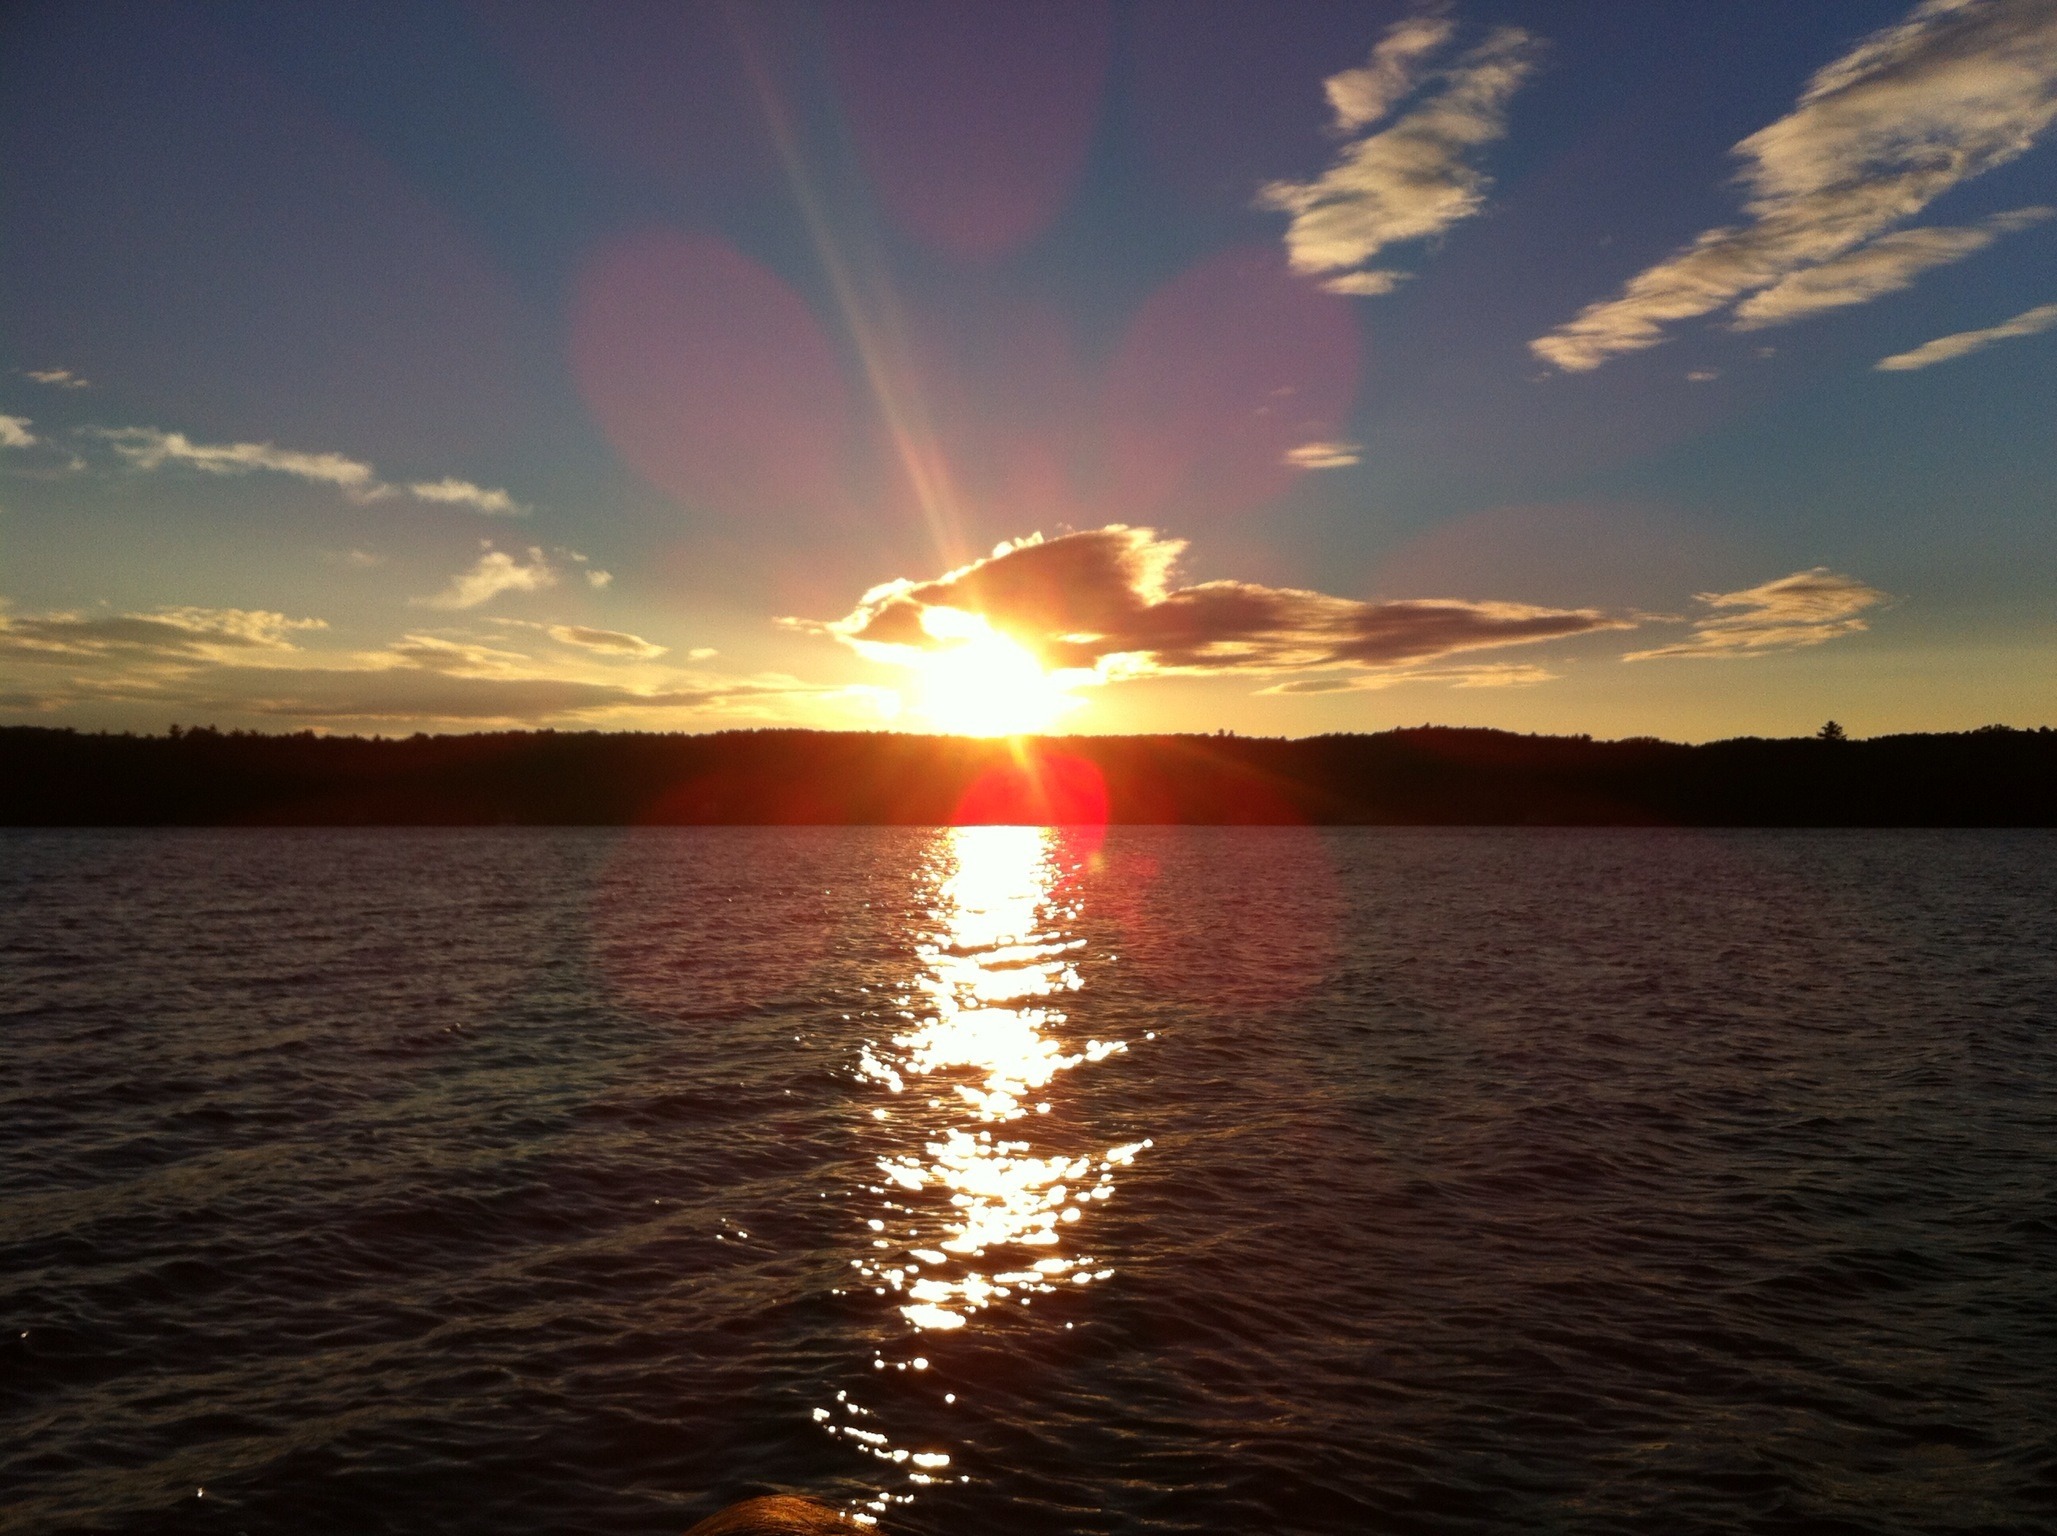
sea, coast, water, ocean, horizon, cloud, sky, sun, sunrise, sunset, night, sunlight, cloudy, morning, dawn, river, coastline, dusk, idyllic, evening, twilight, reflection, scenic, clouds, afterglow